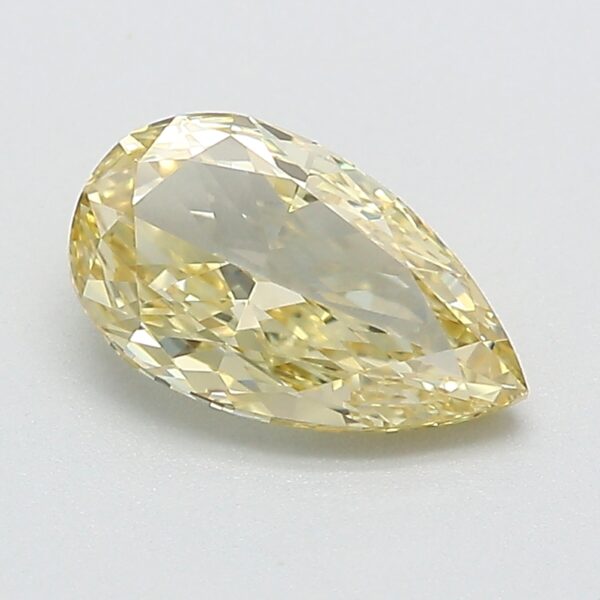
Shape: pear
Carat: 0.71
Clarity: VVS1
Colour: FANCY
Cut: VG
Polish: EX
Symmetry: VG
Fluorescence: M
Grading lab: GIA
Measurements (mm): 7.78 x 4.52 x 2.52